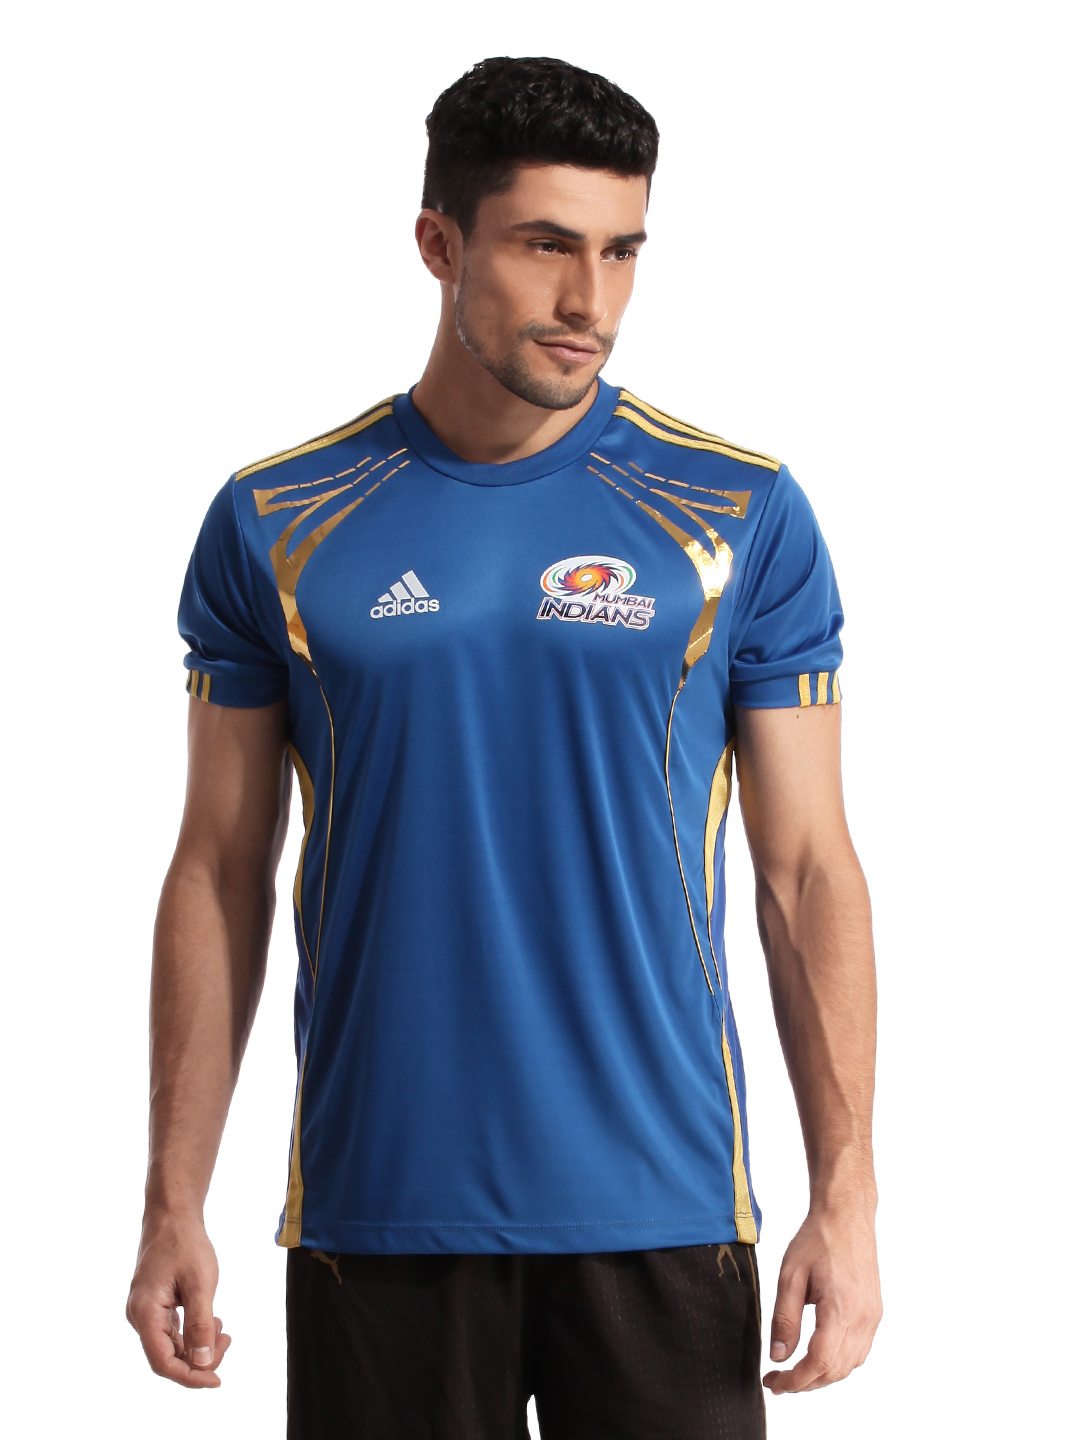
ADIDAS Mumbai Indians Men Blue Fan T-shirt
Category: Apparel / Topwear / Tshirts
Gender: Men
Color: Blue
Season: Summer 2012
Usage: Sports